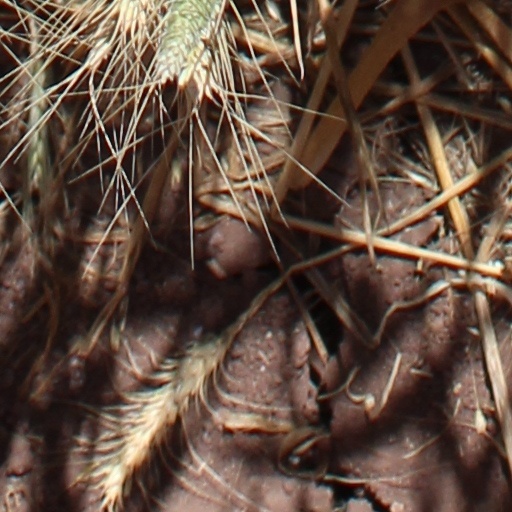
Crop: wheat